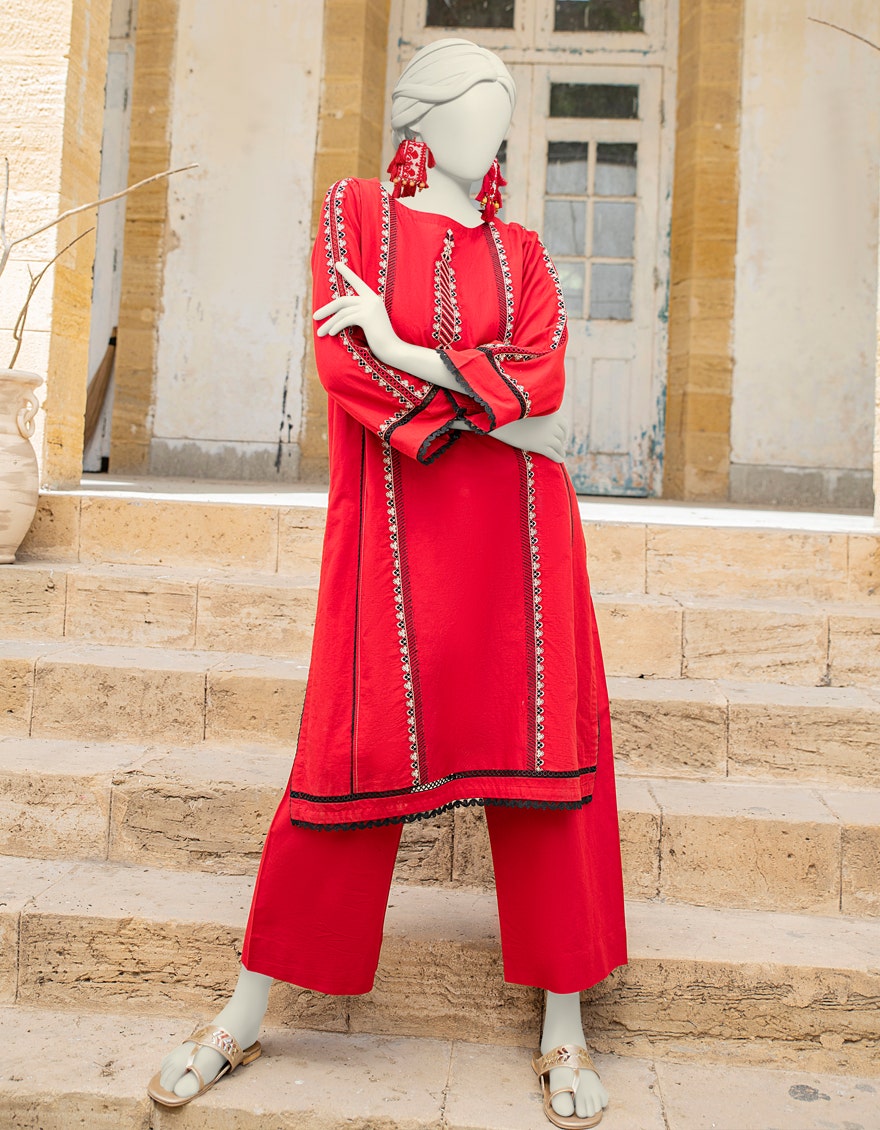
red kamla embroidered tunic with